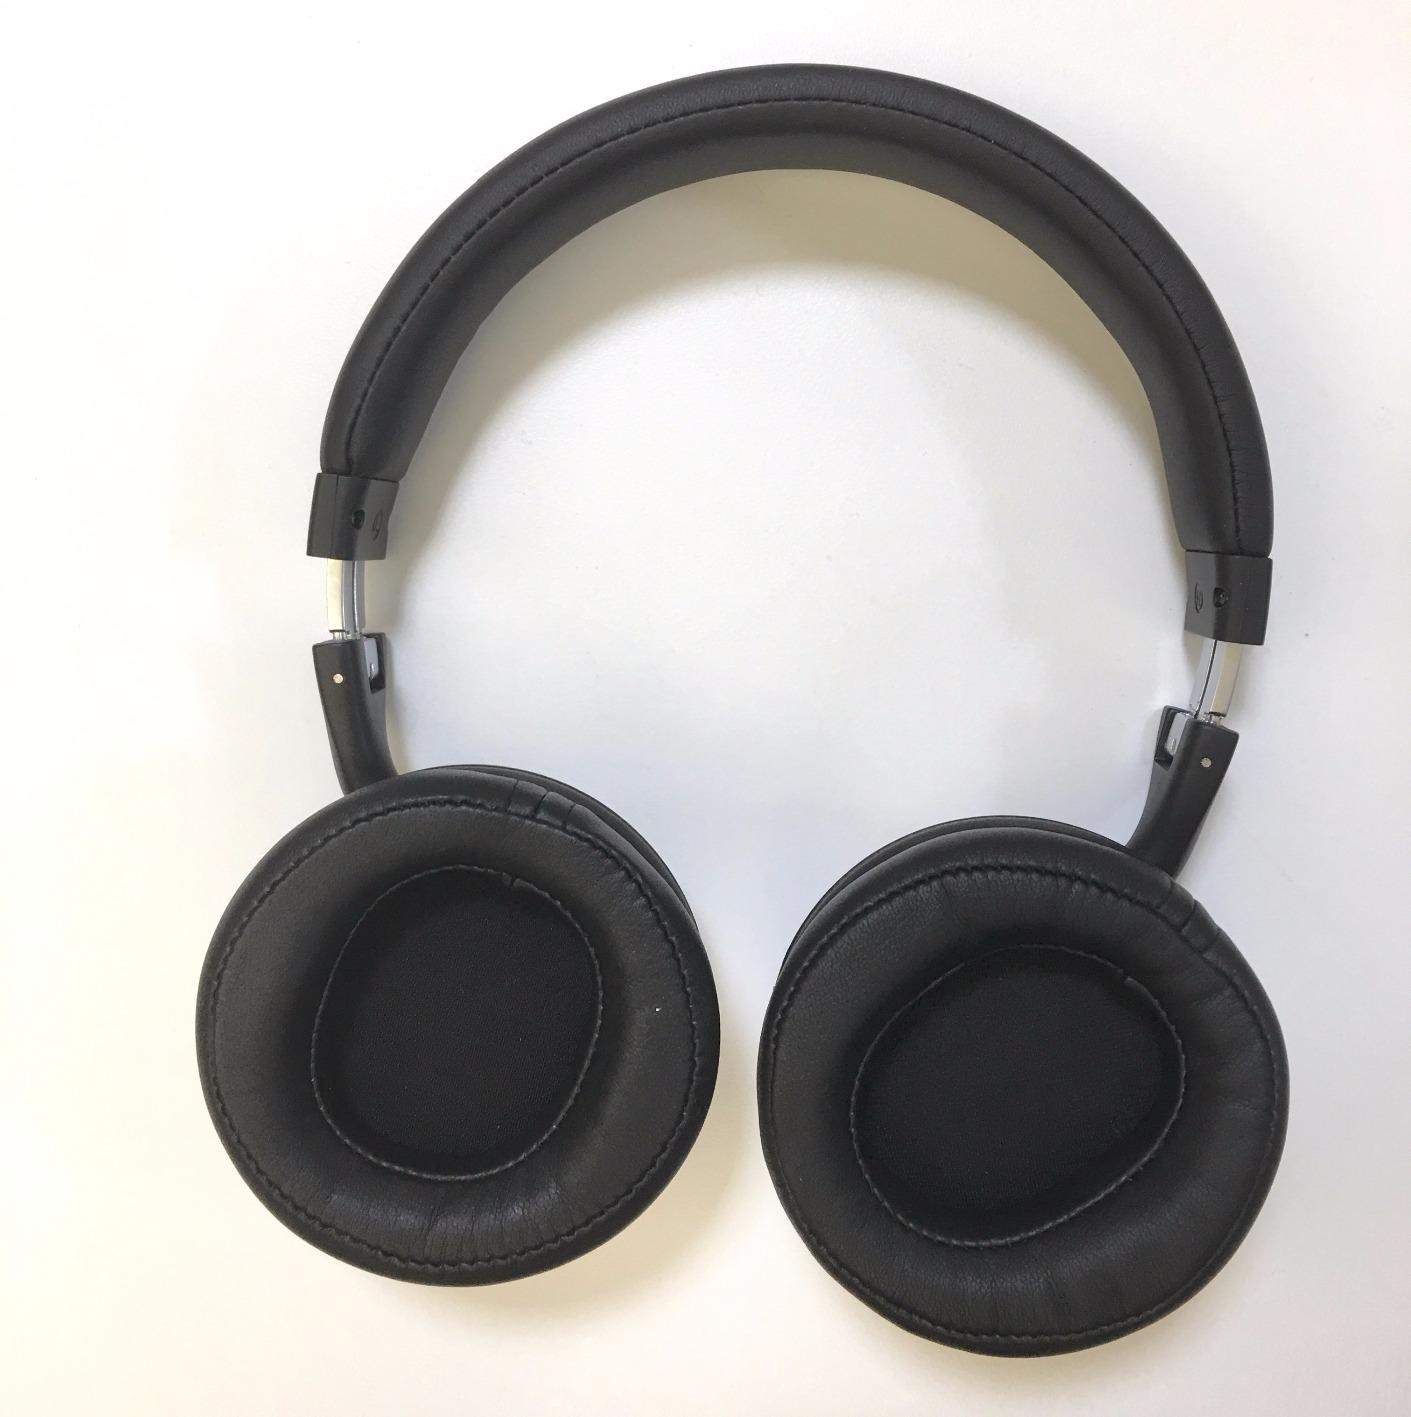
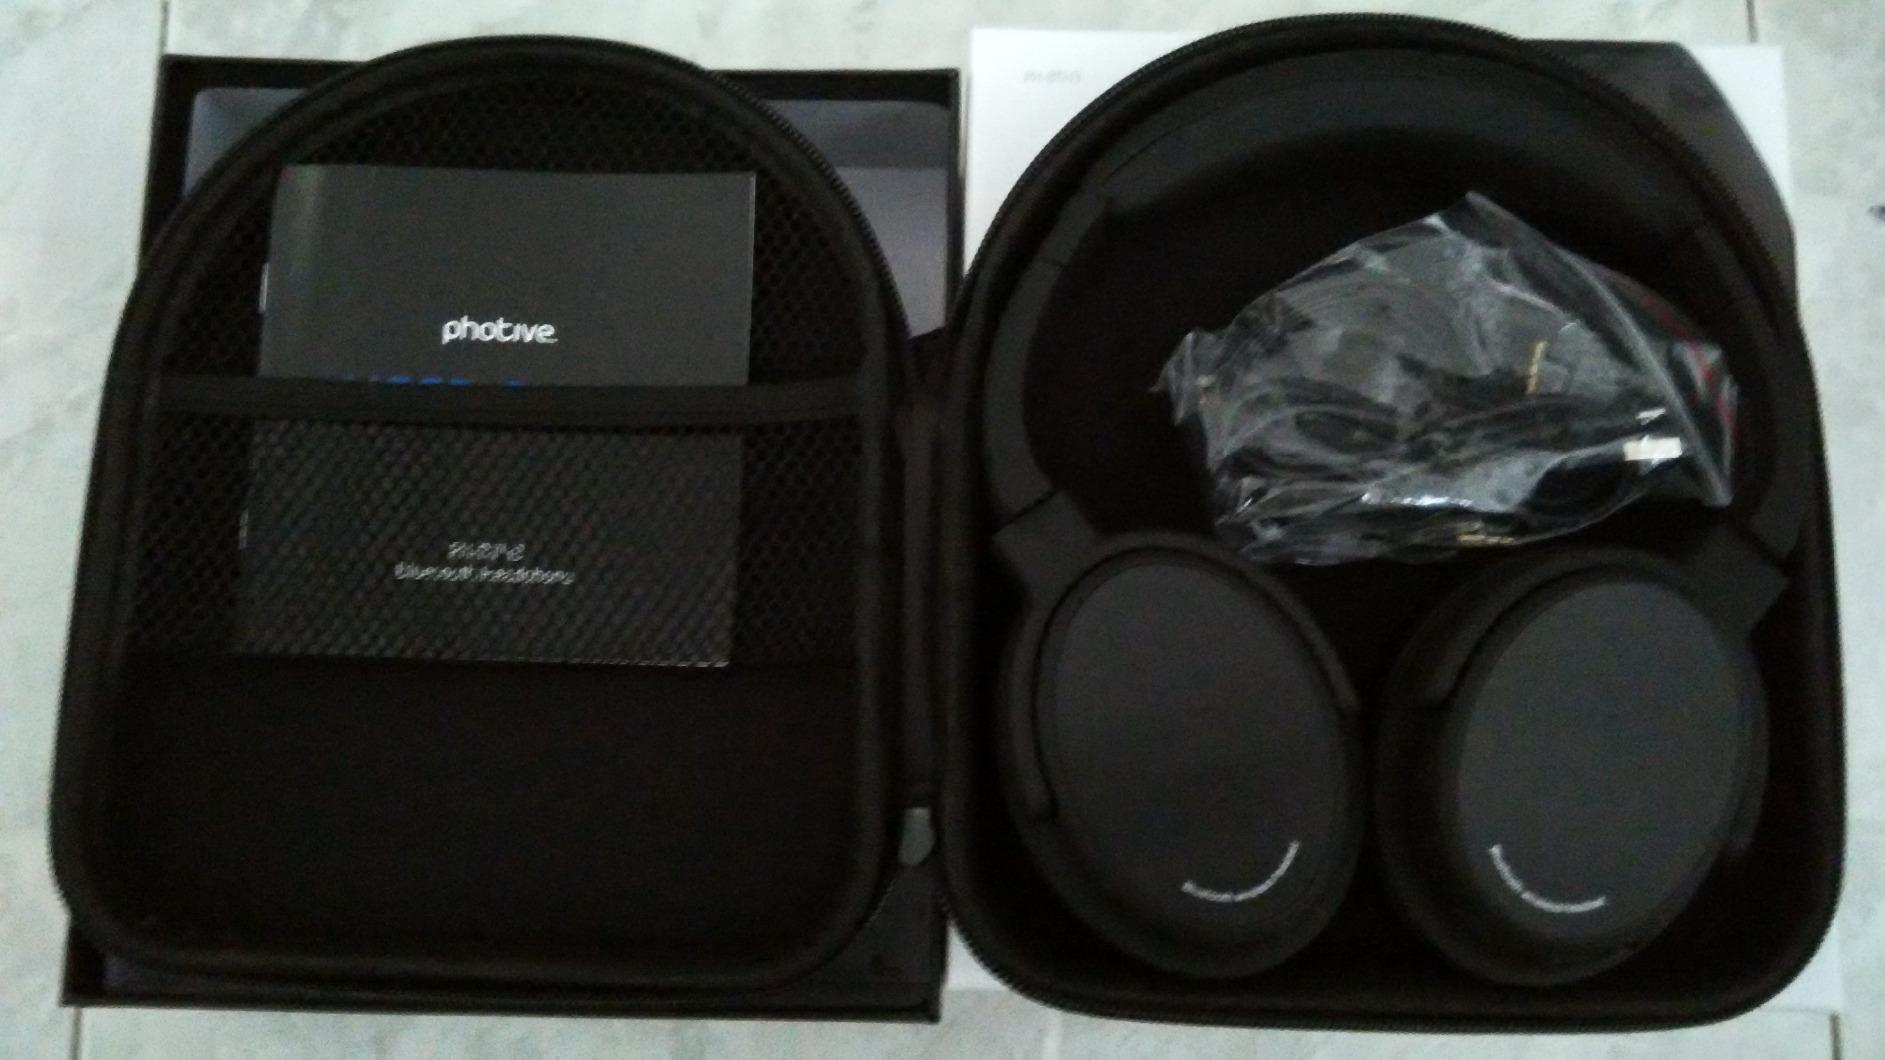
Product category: headphones
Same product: no